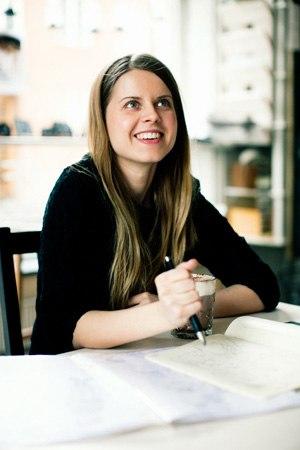
Lina Neidestam est une auteure de bande dessinée suédoise. Elle accède à la notoriété avec sa série féministe Zelda, recueillie en album à partir de 2009, et avec la bande dessinée pornographique Maran.